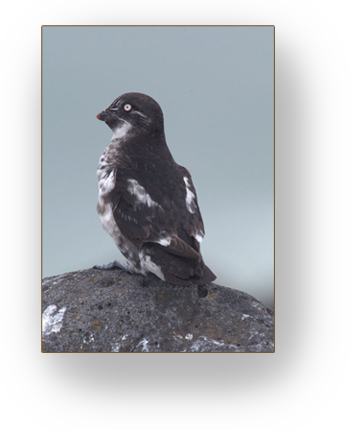
this black and white bird has a small beak, and the head is small compared to the body.
bird has black body feathers, white breast feather, and short beaka medium bird with grey and white markings on the feathers and light eyes.
this small, upright bird is black and white with a small triangular beak.
this bird is black with white on its back and has a very short beak.
this black and white bird has a short pointed beak and a beige eye.
this bird has grey black wings, crown and rump, with a short stout beak.
this short and stubby bird has black feathers and a white and grey breast.
a small bird with a black head and white belly with black spots.
this bird has wings that are black and has a white belly
Species: Least Auklet